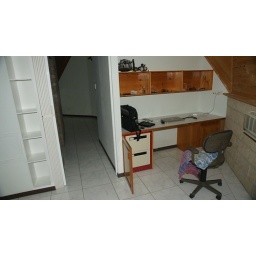
office like. nice to have a built in desk with filing cabinet